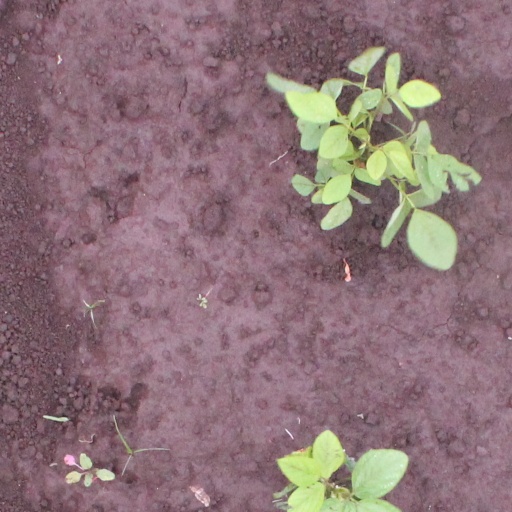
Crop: soybean